Downing Street mortar attack

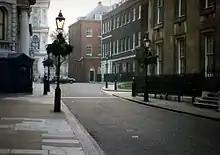
Downing Street in 1996

On the morning of 7 February 1991, Major's war cabinet, along with other senior government and military officials, were meeting at Downing Street to discuss the ongoing Gulf War. As well as Major, those present included politicians Douglas Hurd, Tom King, Norman Lamont, Peter Lilley, Patrick Mayhew, David Mellor and John Wakeham; civil servants Robin Butler, Percy Cradock, Gus O'Donnell and Charles Powell; and Chief of the Defence Staff David Craig. As the meeting began, an IRA member was driving the van to the launch site at the junction of Horse Guards Avenue and Whitehall, about from Downing Street.